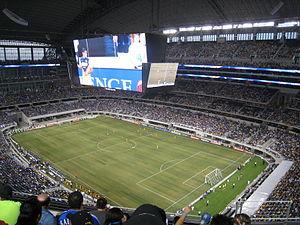
Le AT&T Stadium, anciennement Cowboys Stadium, est un stade de football américain situé près du Rangers Ballpark in Arlington à Arlington, dans la banlieue ouest de Dallas, au Texas. Ce stade appartient à la ville d'Arlington. L'AT&T Stadium a été achevé le 27 mai 2009. L'installation peut également être utilisée pour une variété d'autres activités en dehors de son but principal, tels que les concerts, les matchs de basket-ball, le football universitaire et lycéen, les concours de football de l'école secondaire, les matchs de football et des courses de superross.
La Gold Cup 2013, disputée aux États-Unis, est la douzième édition de la Gold Cup et la vingt-et-deuxième coupe des nations de l'Amérique du Nord, d'Amérique centrale et des Caraïbes.